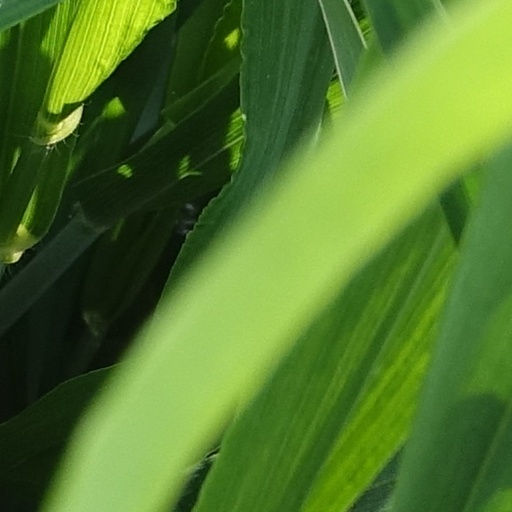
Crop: wheat